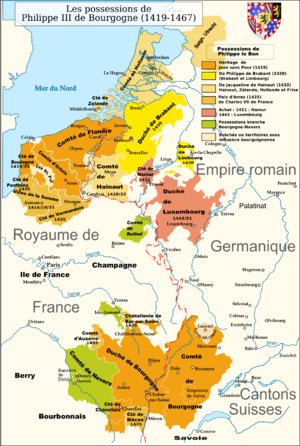
L'État bourguigon sous le duc Philippe le Bon entre 1419 et 1469. Traduction en français de la carte réalisée par Marco Zanoli sidonius
Louhans est une commune française située géographiquement dans la plaine de Bresse, et administrativement dans le département de Saône-et-Loire dont elle est un des chefs lieux d'arrondissement, en région Bourgogne-Franche-Comté.
"Le Royaume de Provence était un État féodal qui a existé au Xᵉ siècle. En ancien provençal, le nom est ""Reialme de Proensa"".